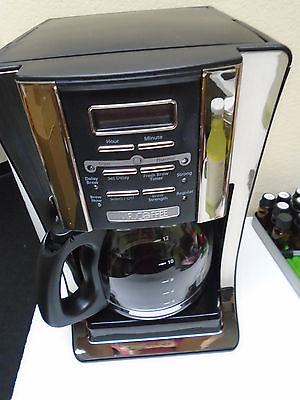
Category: coffee maker